Tiwi people

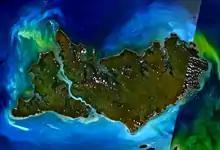
Tiwi Islands, 2005.

Bestowal is often used in the Tiwi culture, which is the main way of receiving young wives. Successful men, usually older men often had many wives, even up to 20 for very promising husbands. Men younger than 30 often had fewer or no wives. In traditional Tiwi culture, ages 30–40 were the most likely to be married to widows. Older women had great importance in the society, mainly because the necessity of food in Tiwi society. The older woman know all the gathering skills, making food not be a problem for the household. On the other hand, less experienced woman created problems for the household, as they have less food. Younger women often were like apprentices, learning all the possible ways of gathering from older women to please their husband or household. Even though this traditional marriage culture is still very prevalent in modern Tiwi culture, marriage has changed juristically recently because of Catholic missionaries beginning to settle on Tiwi land after 1945. According to culture sketches, the power dynamic of men and women both had their advantages. While men had a lot more political power, women were well respected for their gathering skills to provide food and favors.